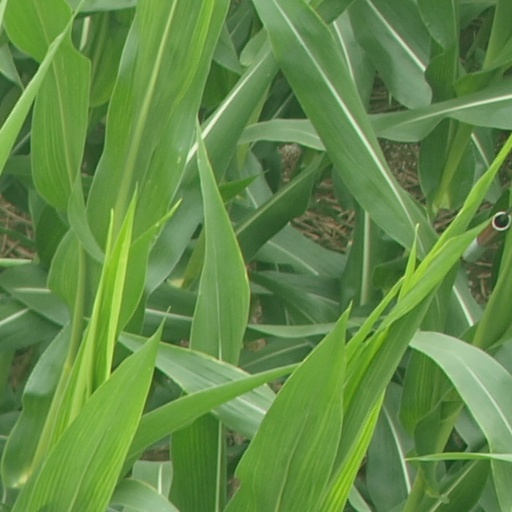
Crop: maize; corn